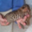
Label: cat